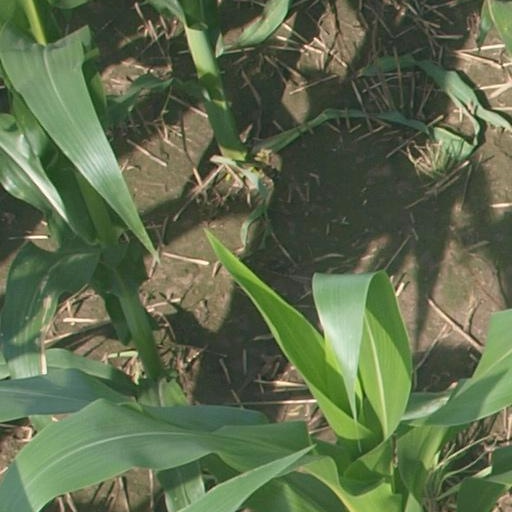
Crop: maize; corn